Finnestorp

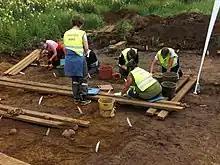
Excavations at the site in 2009

Finnestorp has been interpreted as a cult site where war booty was sacrificed. It has similarities to the site on Öland and to Migration Period war-booty sites in Denmark and northern Germany. As of 2009, more than 700 artefacts had been found throughout an area in Finnestorp that stretches . The most common finds are weapons—especially swords and spears—horse equipment and horses. Most metal artefacts are individual pieces that have been cut or chopped and thrown in the water. A few finds consist of complete and intact bridles and sword belt sets that have been placed in pits. There are some skeletal remains from boars, sheep, goats and cattle. Skeletal remains from at least two humans have been found and dated to the site's early period. The central parts of the area have traces of wooden platforms which may have been used to access the wetland and fire pits which may have been for meals. The artefacts and carbon-14-dated fire pits are mainly from 350 to 550 AD, although the area was in use from around 100 to 600 AD.